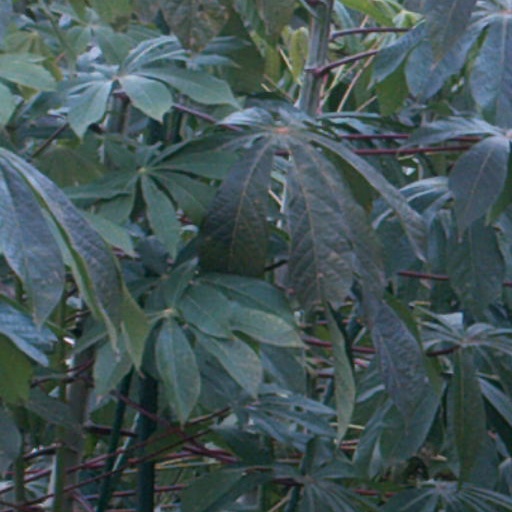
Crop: cassava